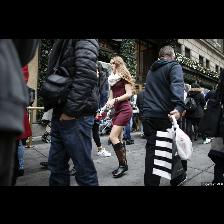
Label: Human